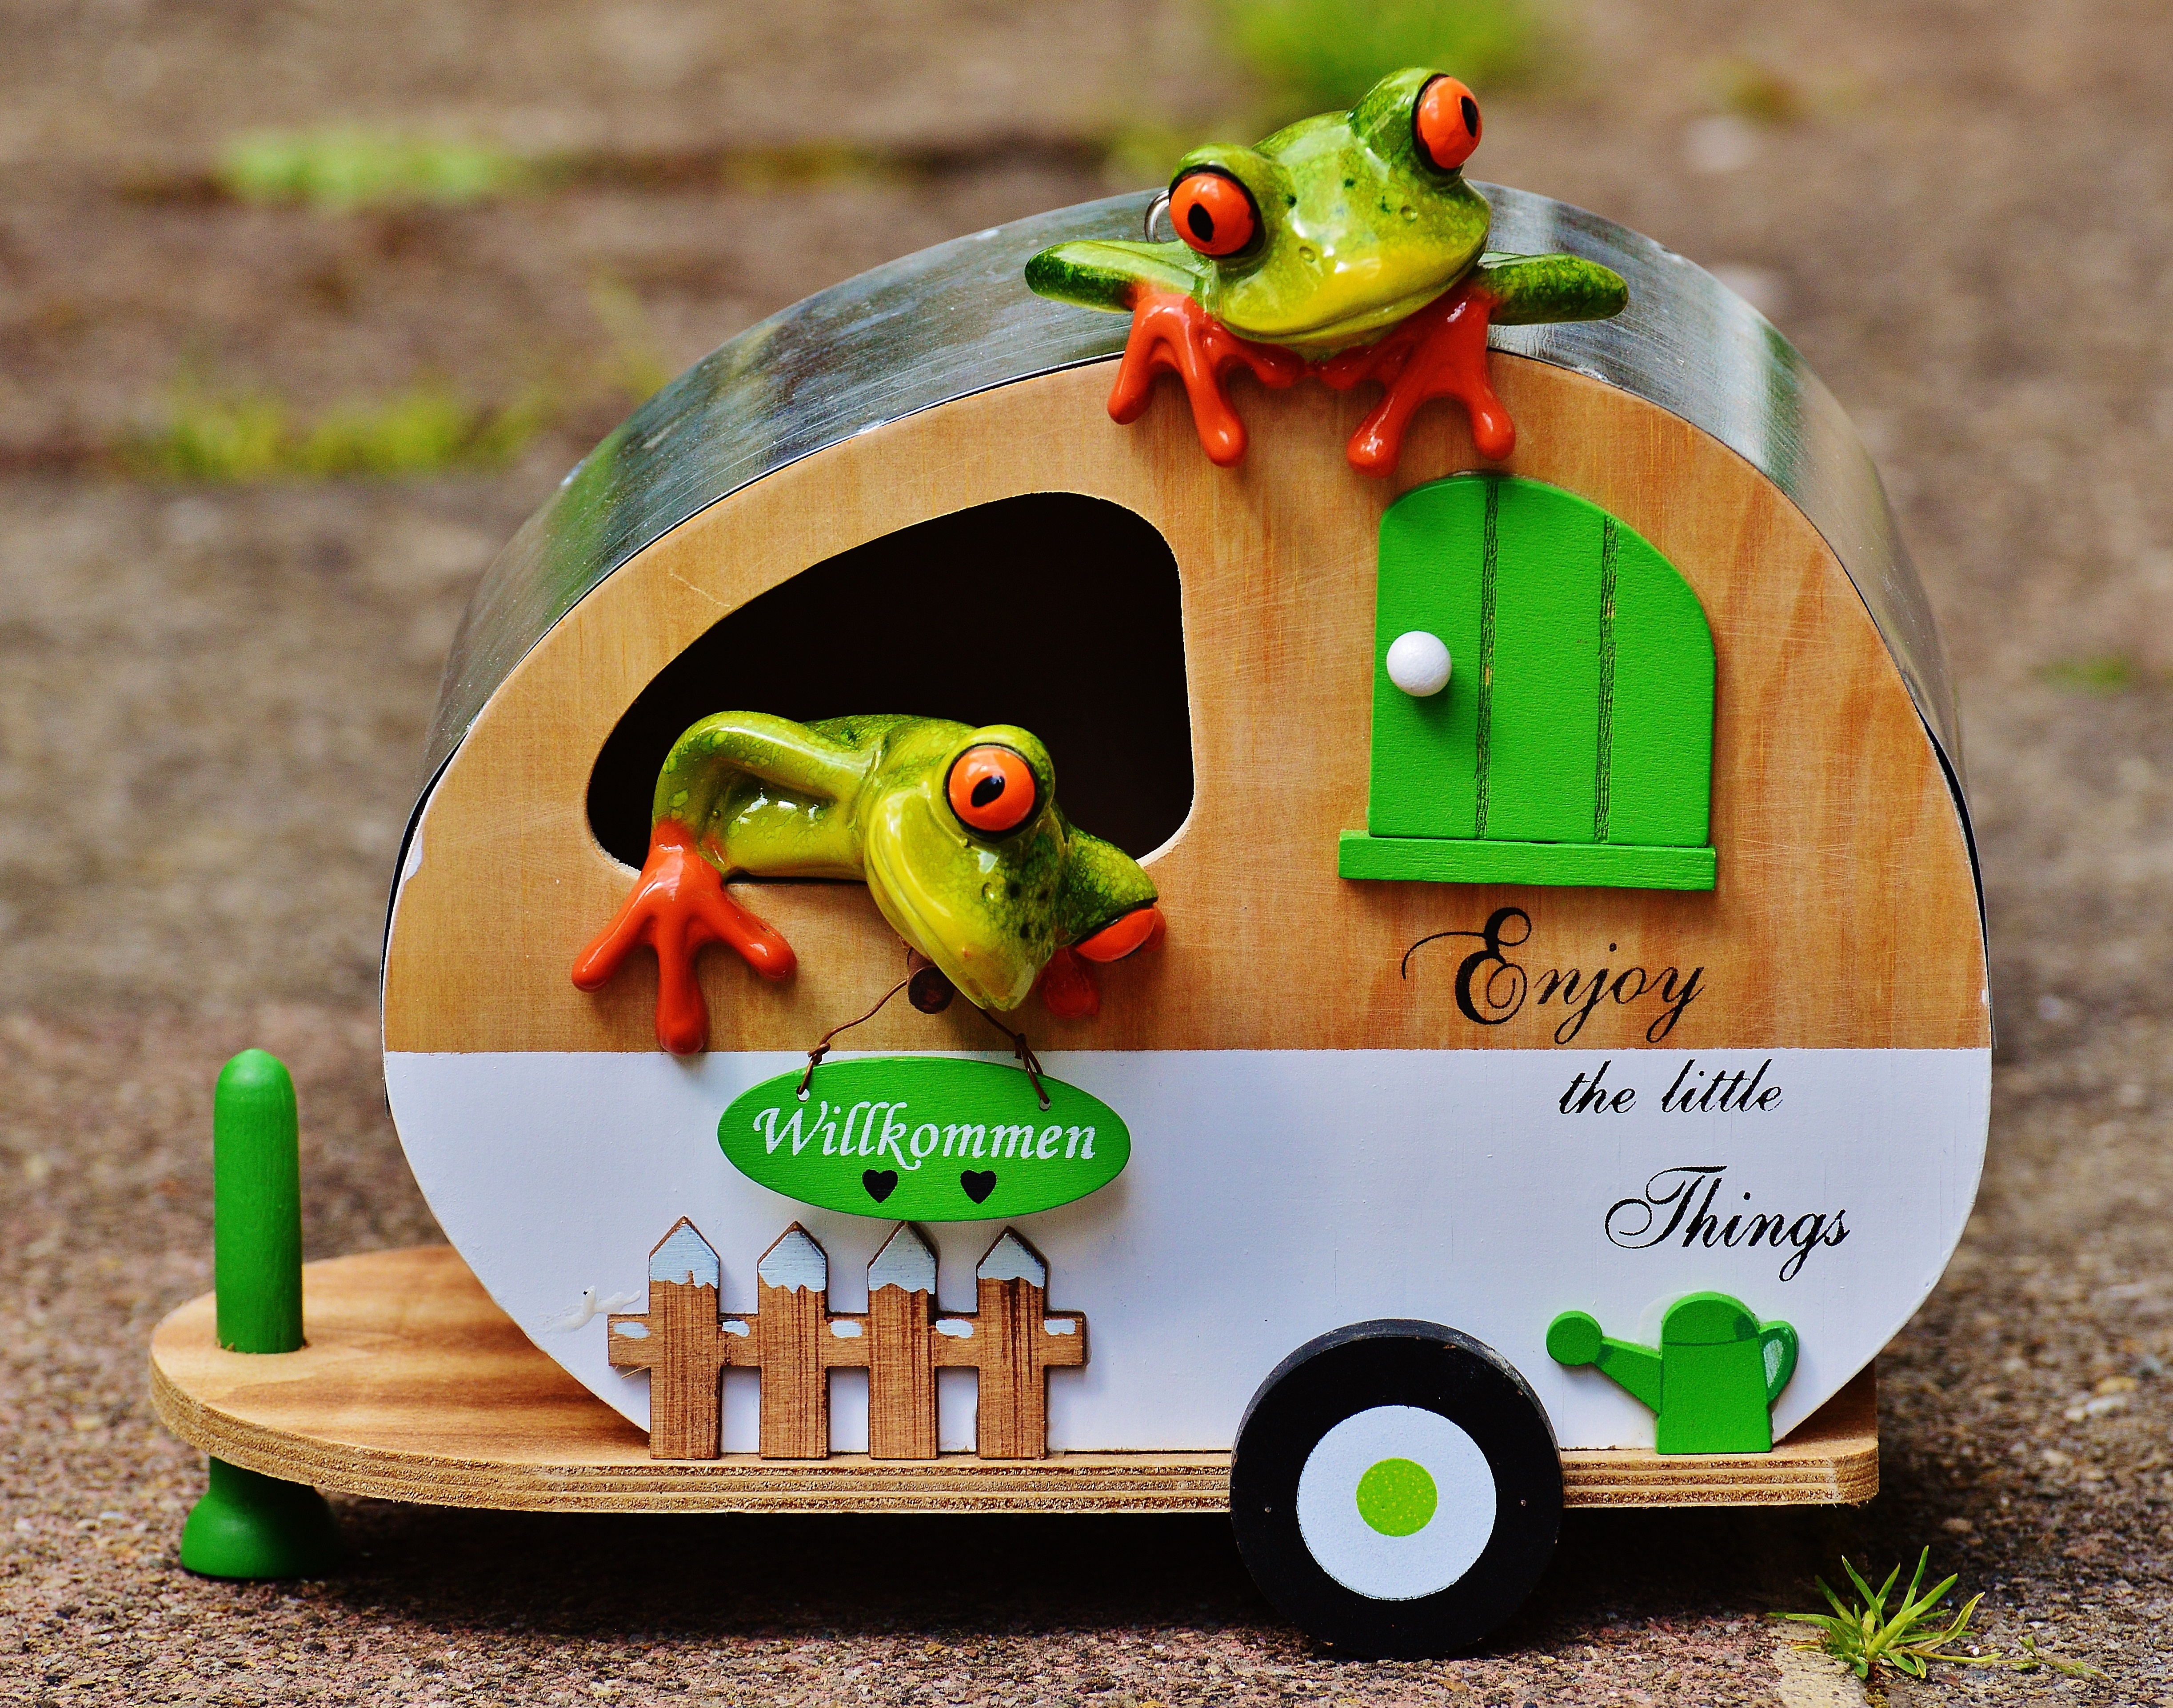
play, sweet, cute, travel, trolley, decoration, food, green, holiday, frog, toy, luggage, fun, figure, holidays, funny, welcome, beautiful, frogs, caravan, on the go, go away, holdall